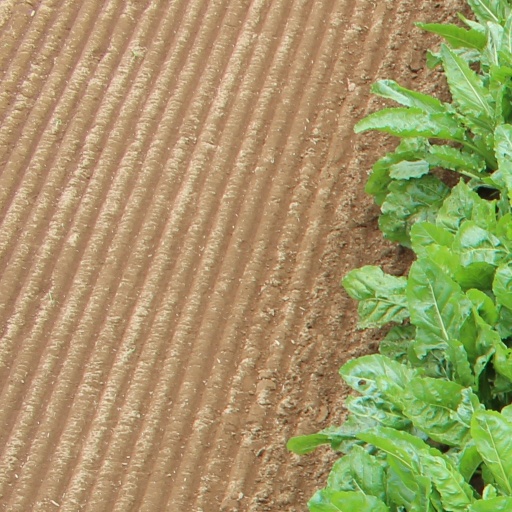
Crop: sugar beet